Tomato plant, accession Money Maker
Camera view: horizontal (90 deg, fisheye); turntable rotation: 300 degrees
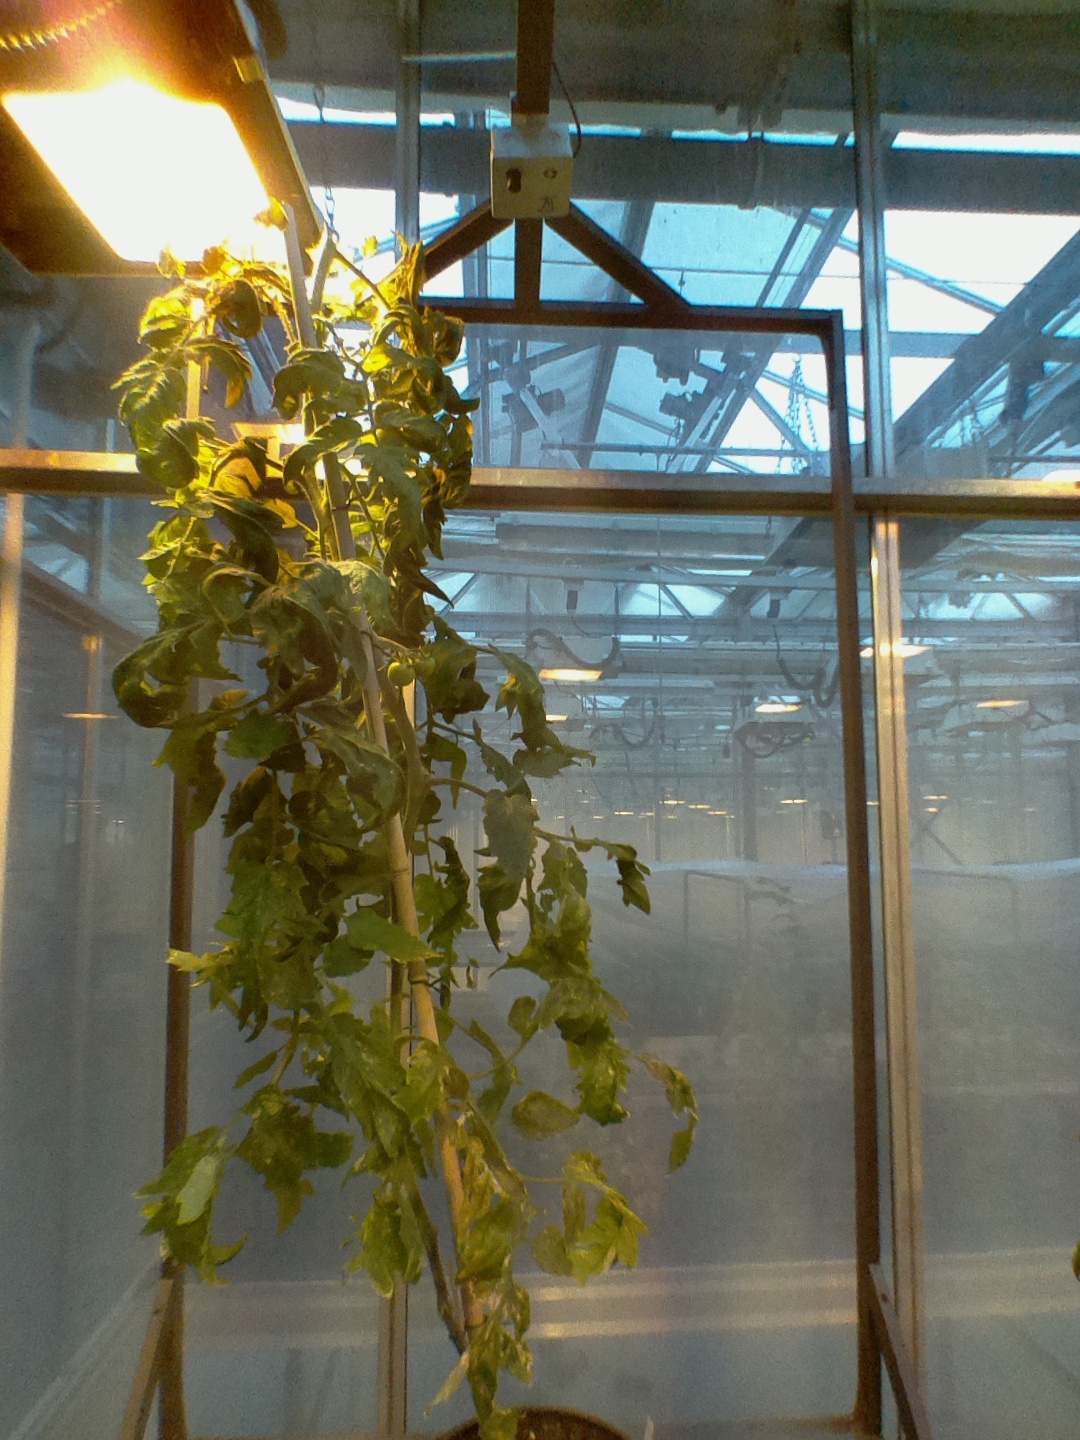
BBCH growth stage 72: 20%-30% of final fruit size